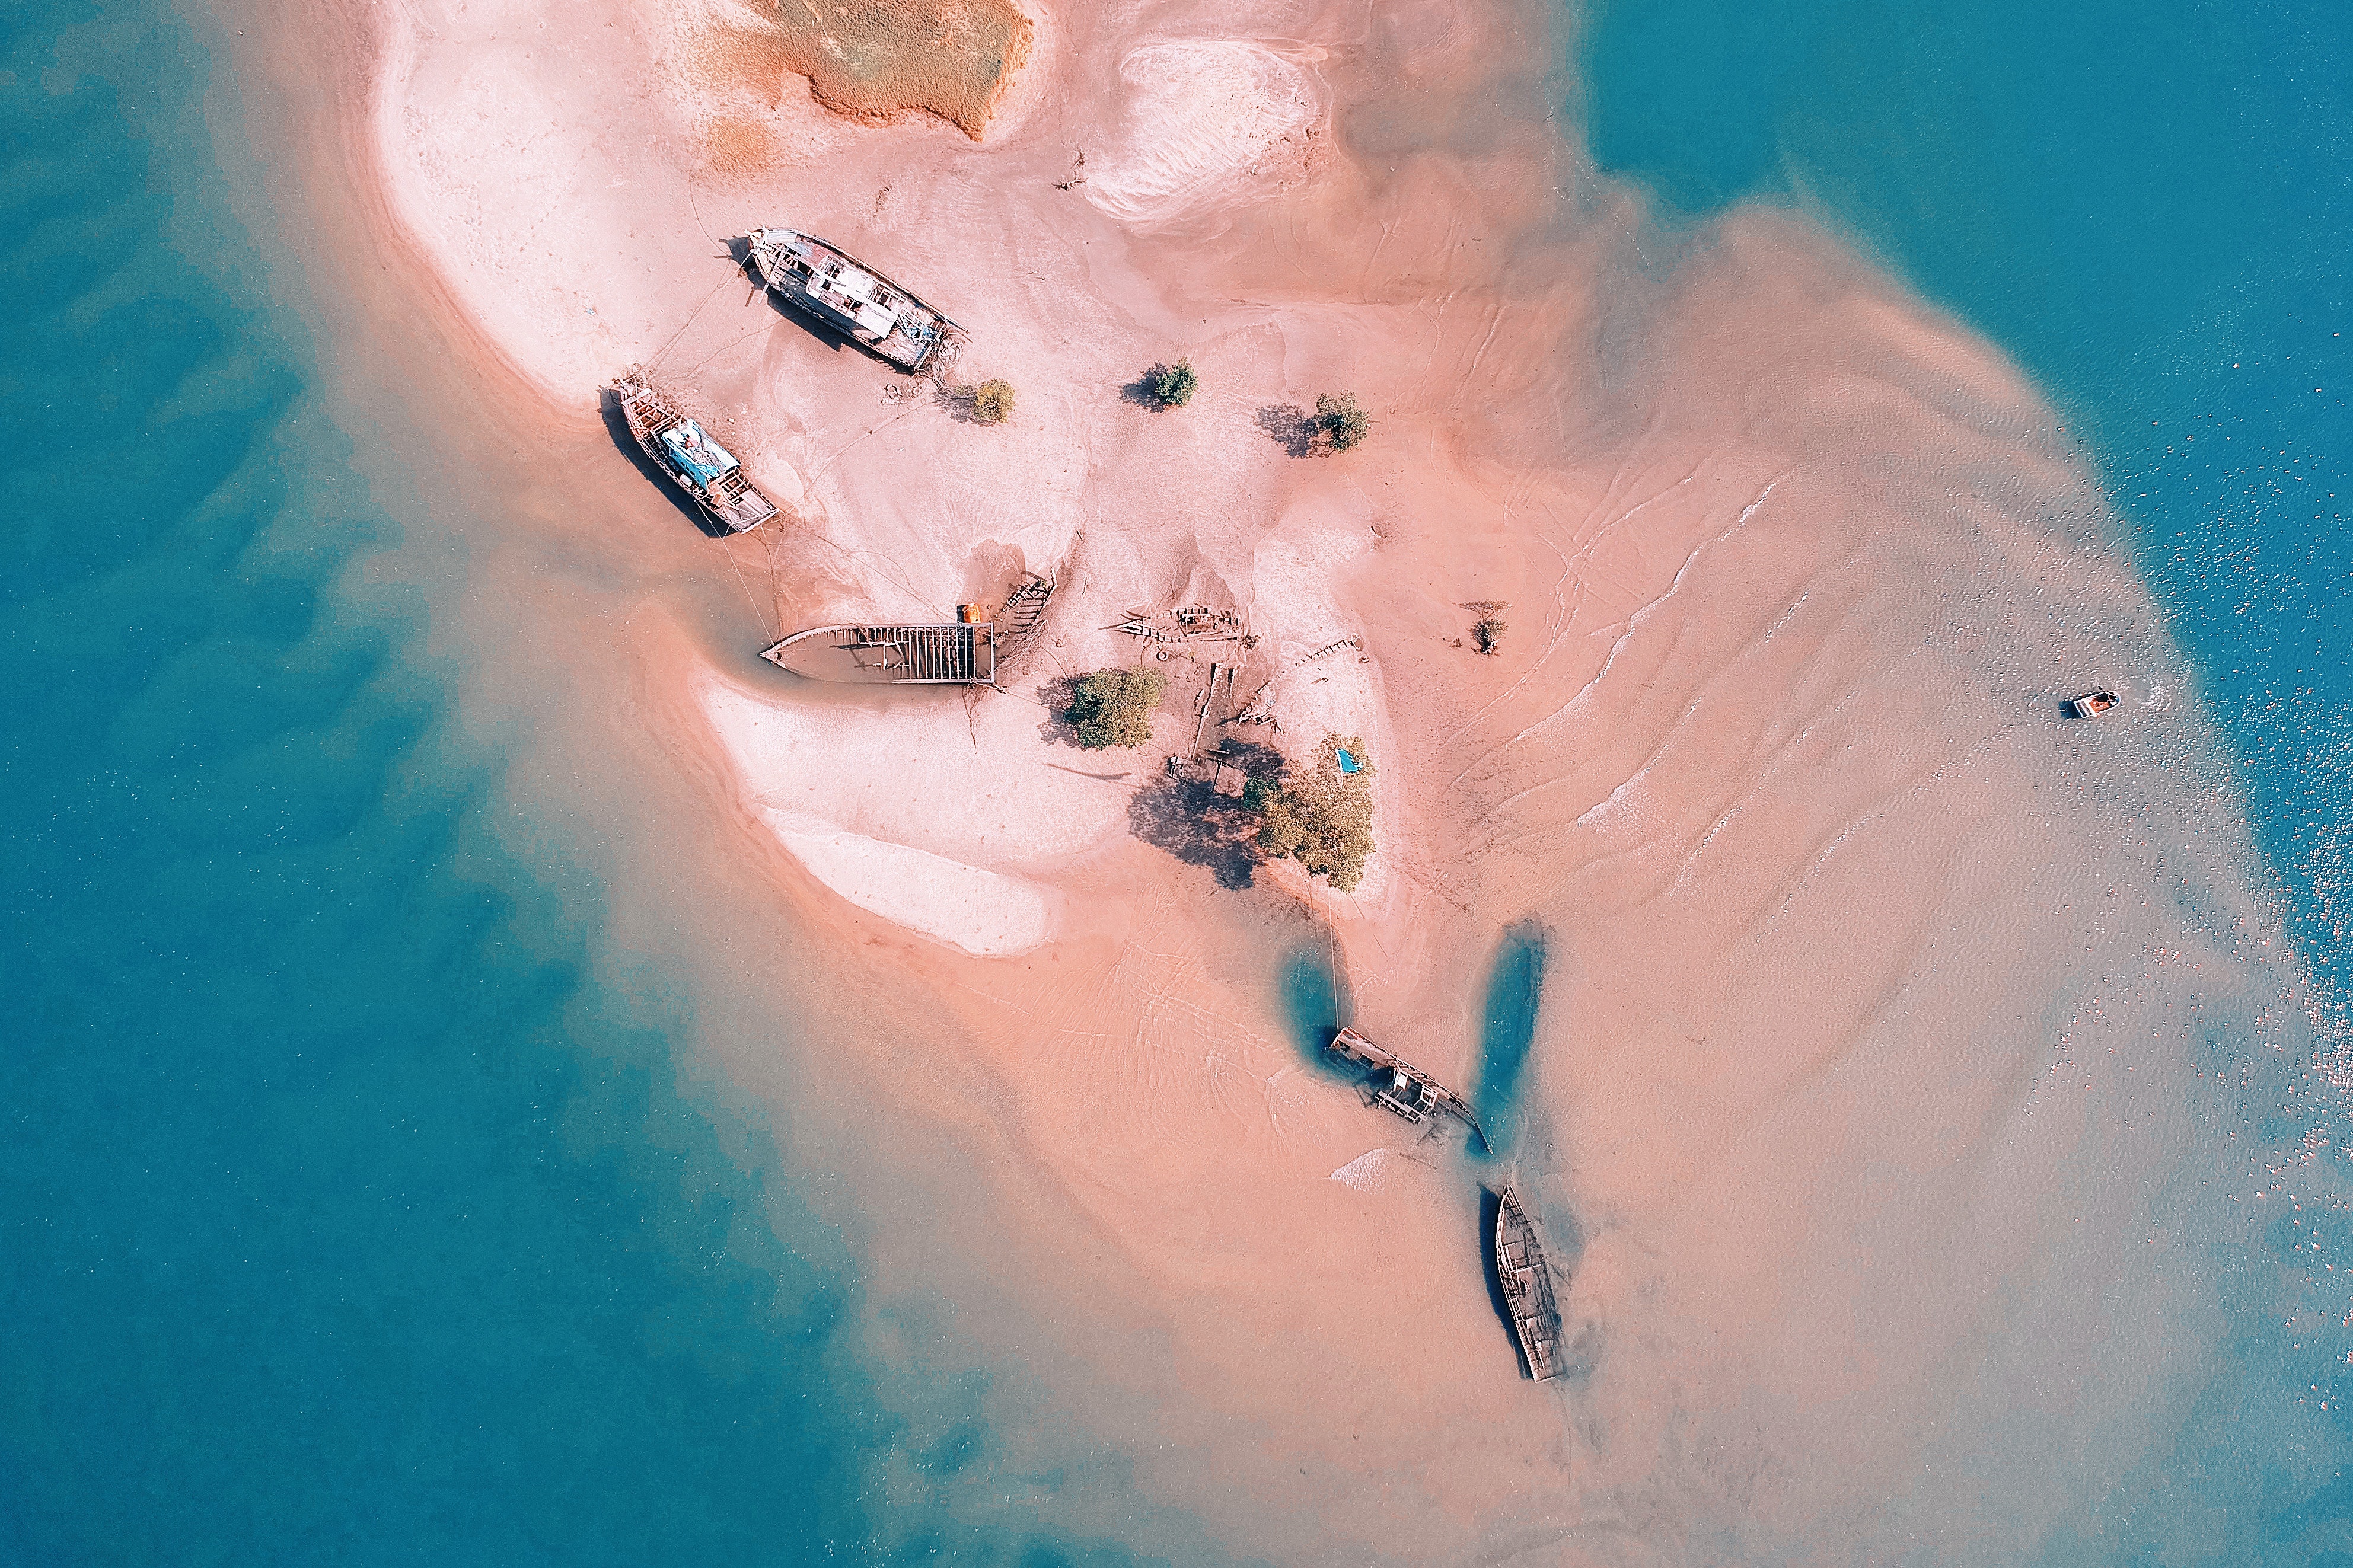
organism, hand